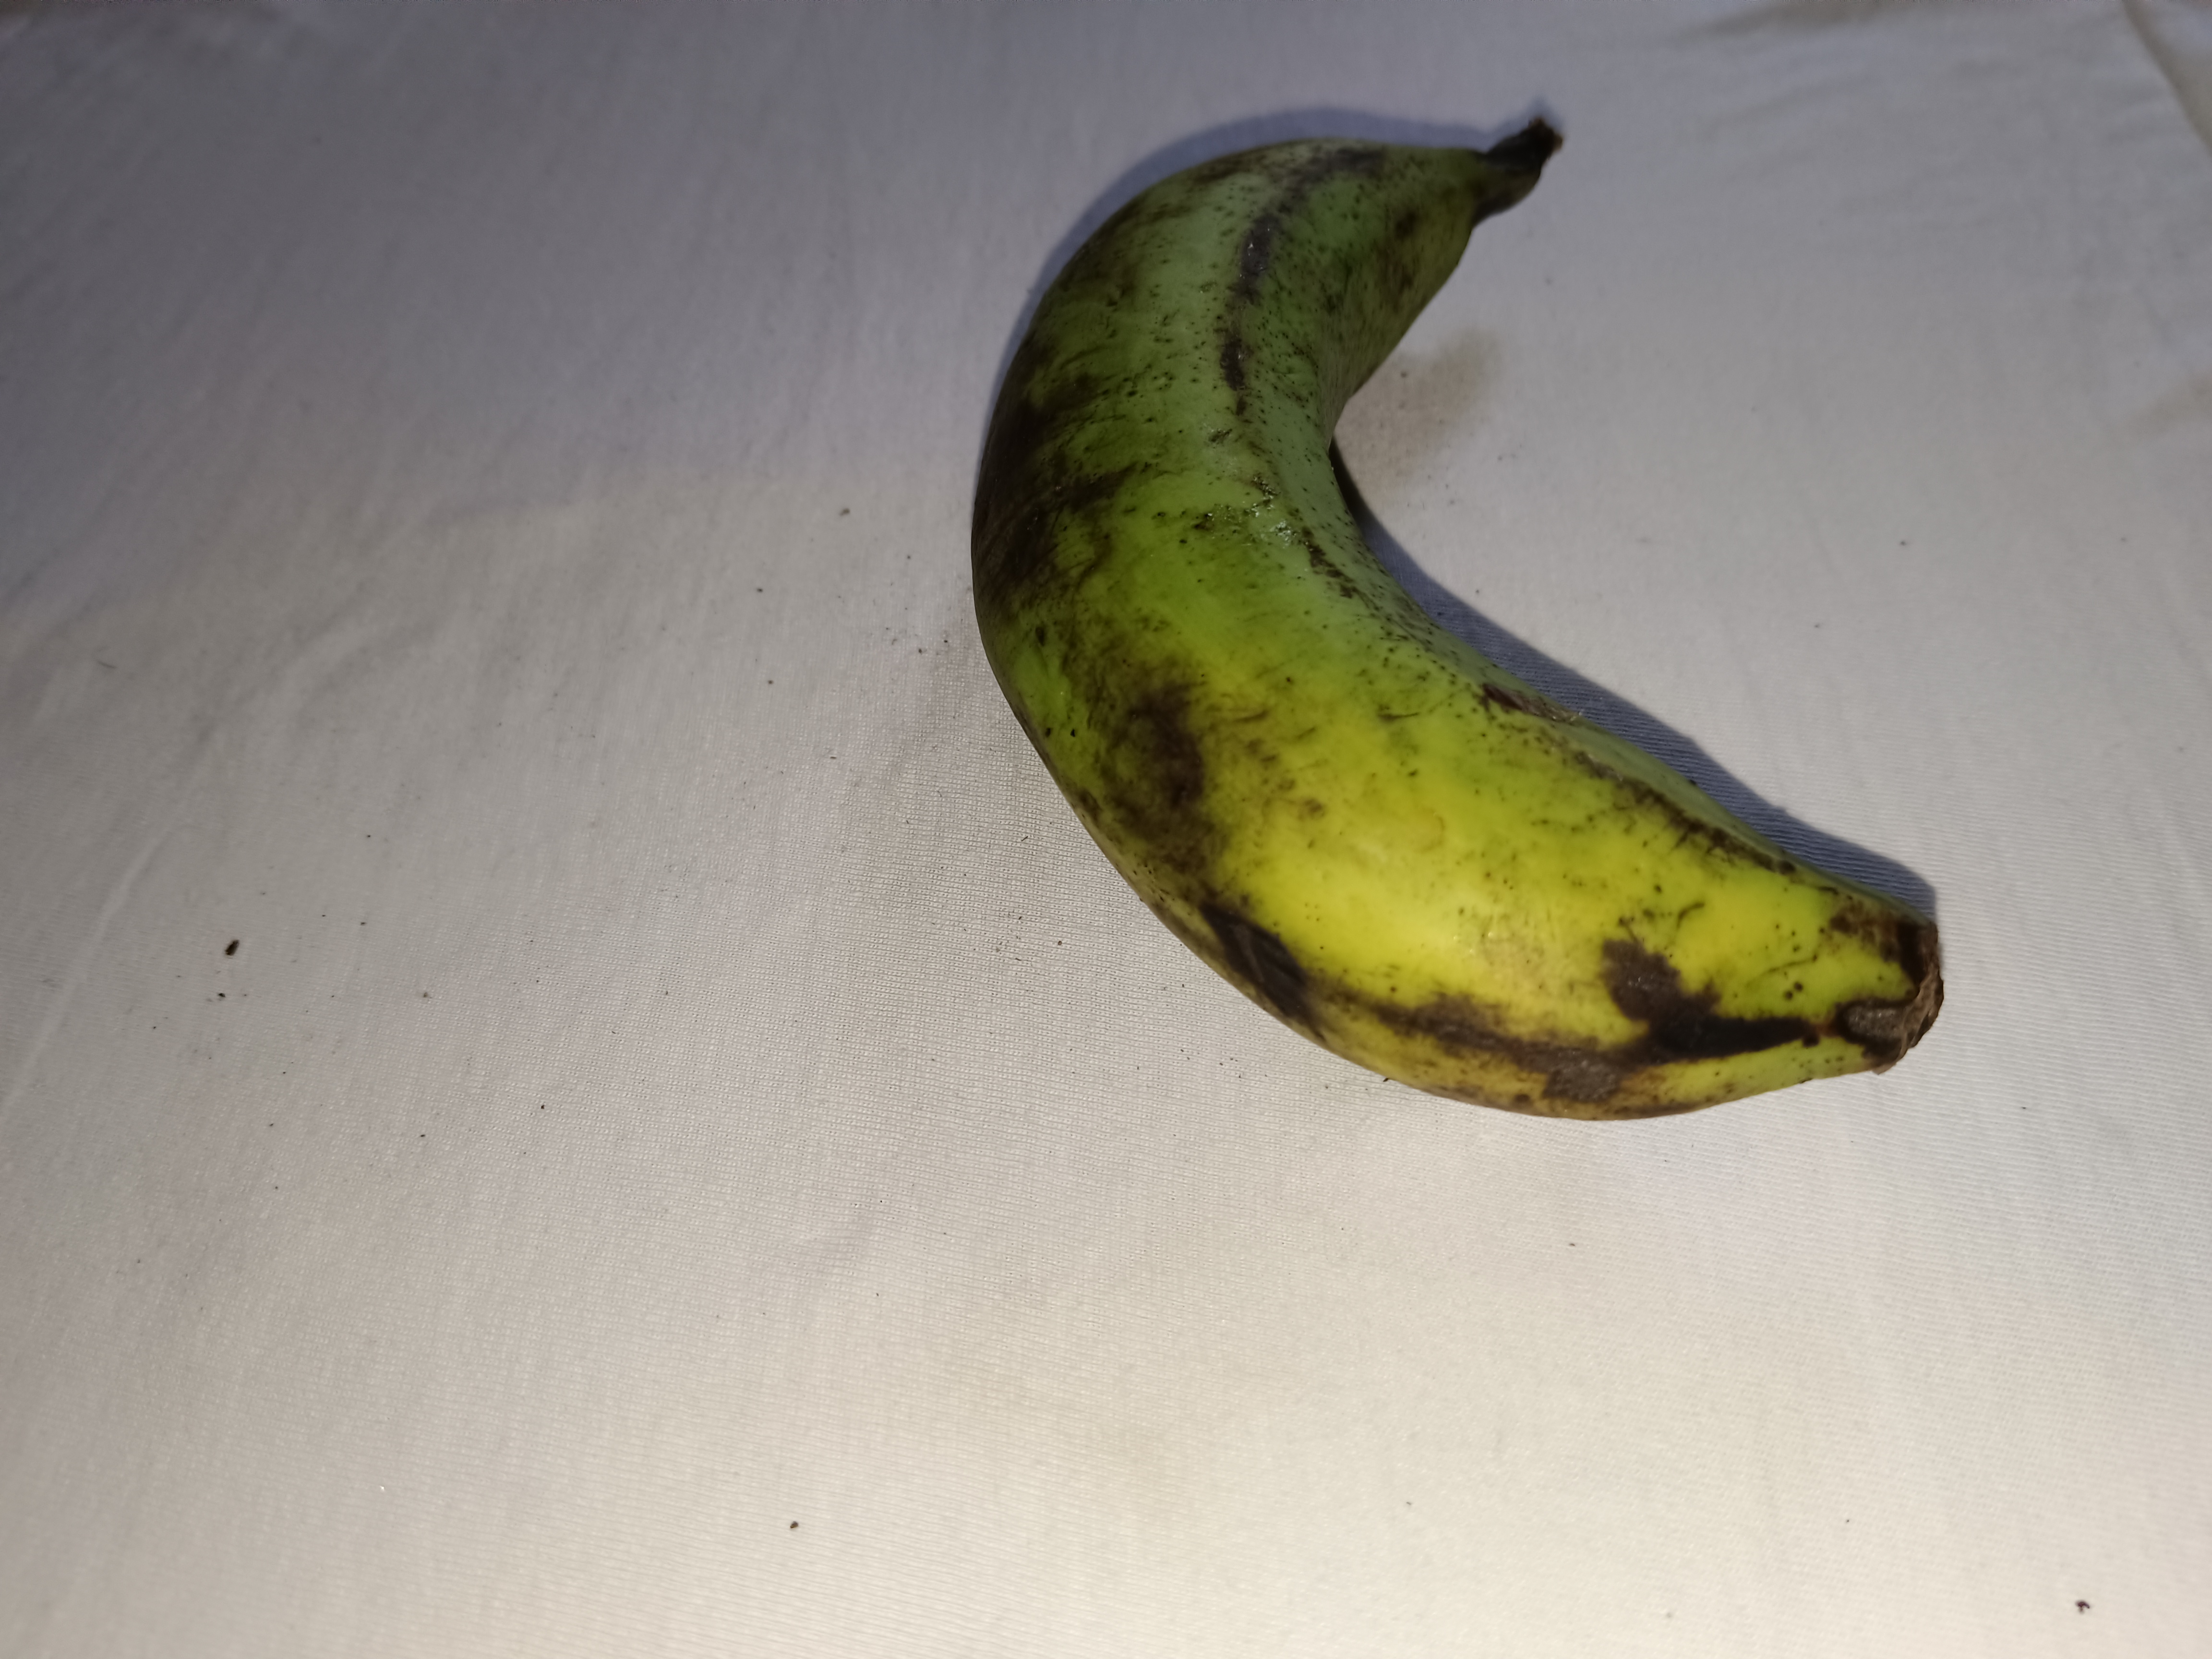
Banana variety: Shagor